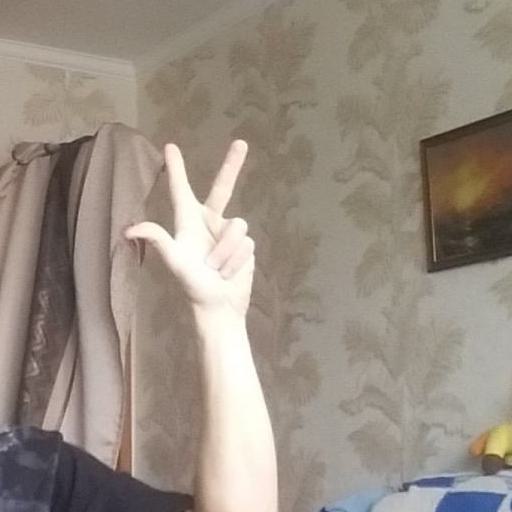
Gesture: three2